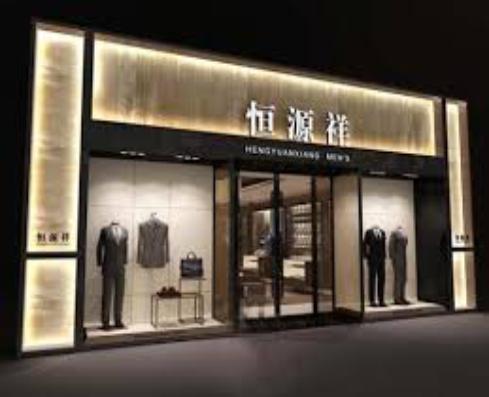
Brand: HengYuXiang
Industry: Necessities